Museum of Man and Nature

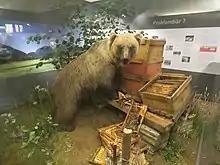
The stuffed body of JJ1 on display at the museum

In 2006, the museum received the stuffed and mounted body of "Bear JJ1", nicknamed "Bruno" in the German-language press, which was a brown bear that was shot dead by a hunter as a public safety measure after several unsuccessful efforts to capture him alive. JJ1 had been part of a wildlife restoration program in Italy but walked across Austria into Germany. The bear was put on display next to the last bear previously killed (in 1835) in Bavaria.